Charles T. Pepper

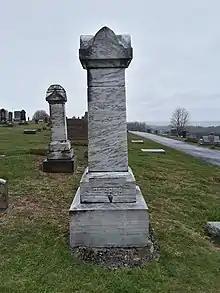
Grave of Dr. Pepper in Mountain View Cemetery, Rural Retreat, Virginia

Pepper and his wife were heavily involved in civic affairs and the Presbyterian Church at Rural Retreat. From time to time he provided needed free medical attention to the poor. Pepper's son, Louis, was the editor of the "Evening Bee" of Danville in 1903 when he received a telegram that his father died at his home in Rural Retreat. Pepper died after a lingering illness on May 29 and his wife (Louis' mother) died two months earlier on March 9.